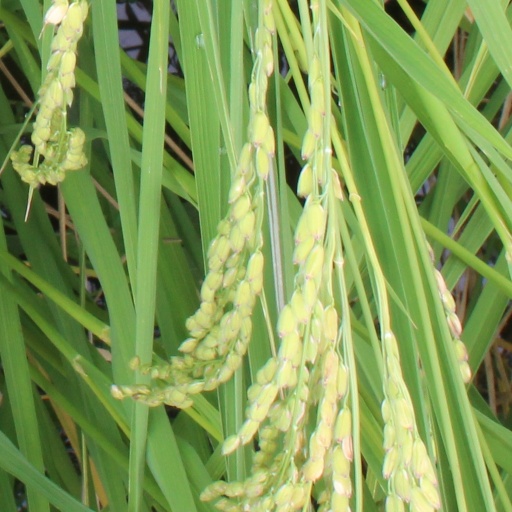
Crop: rice